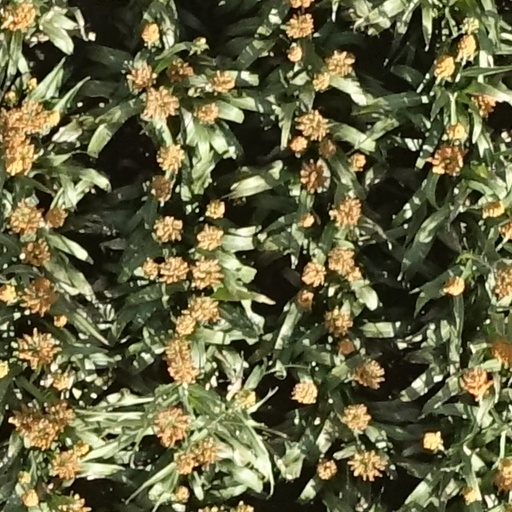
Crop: sorghum